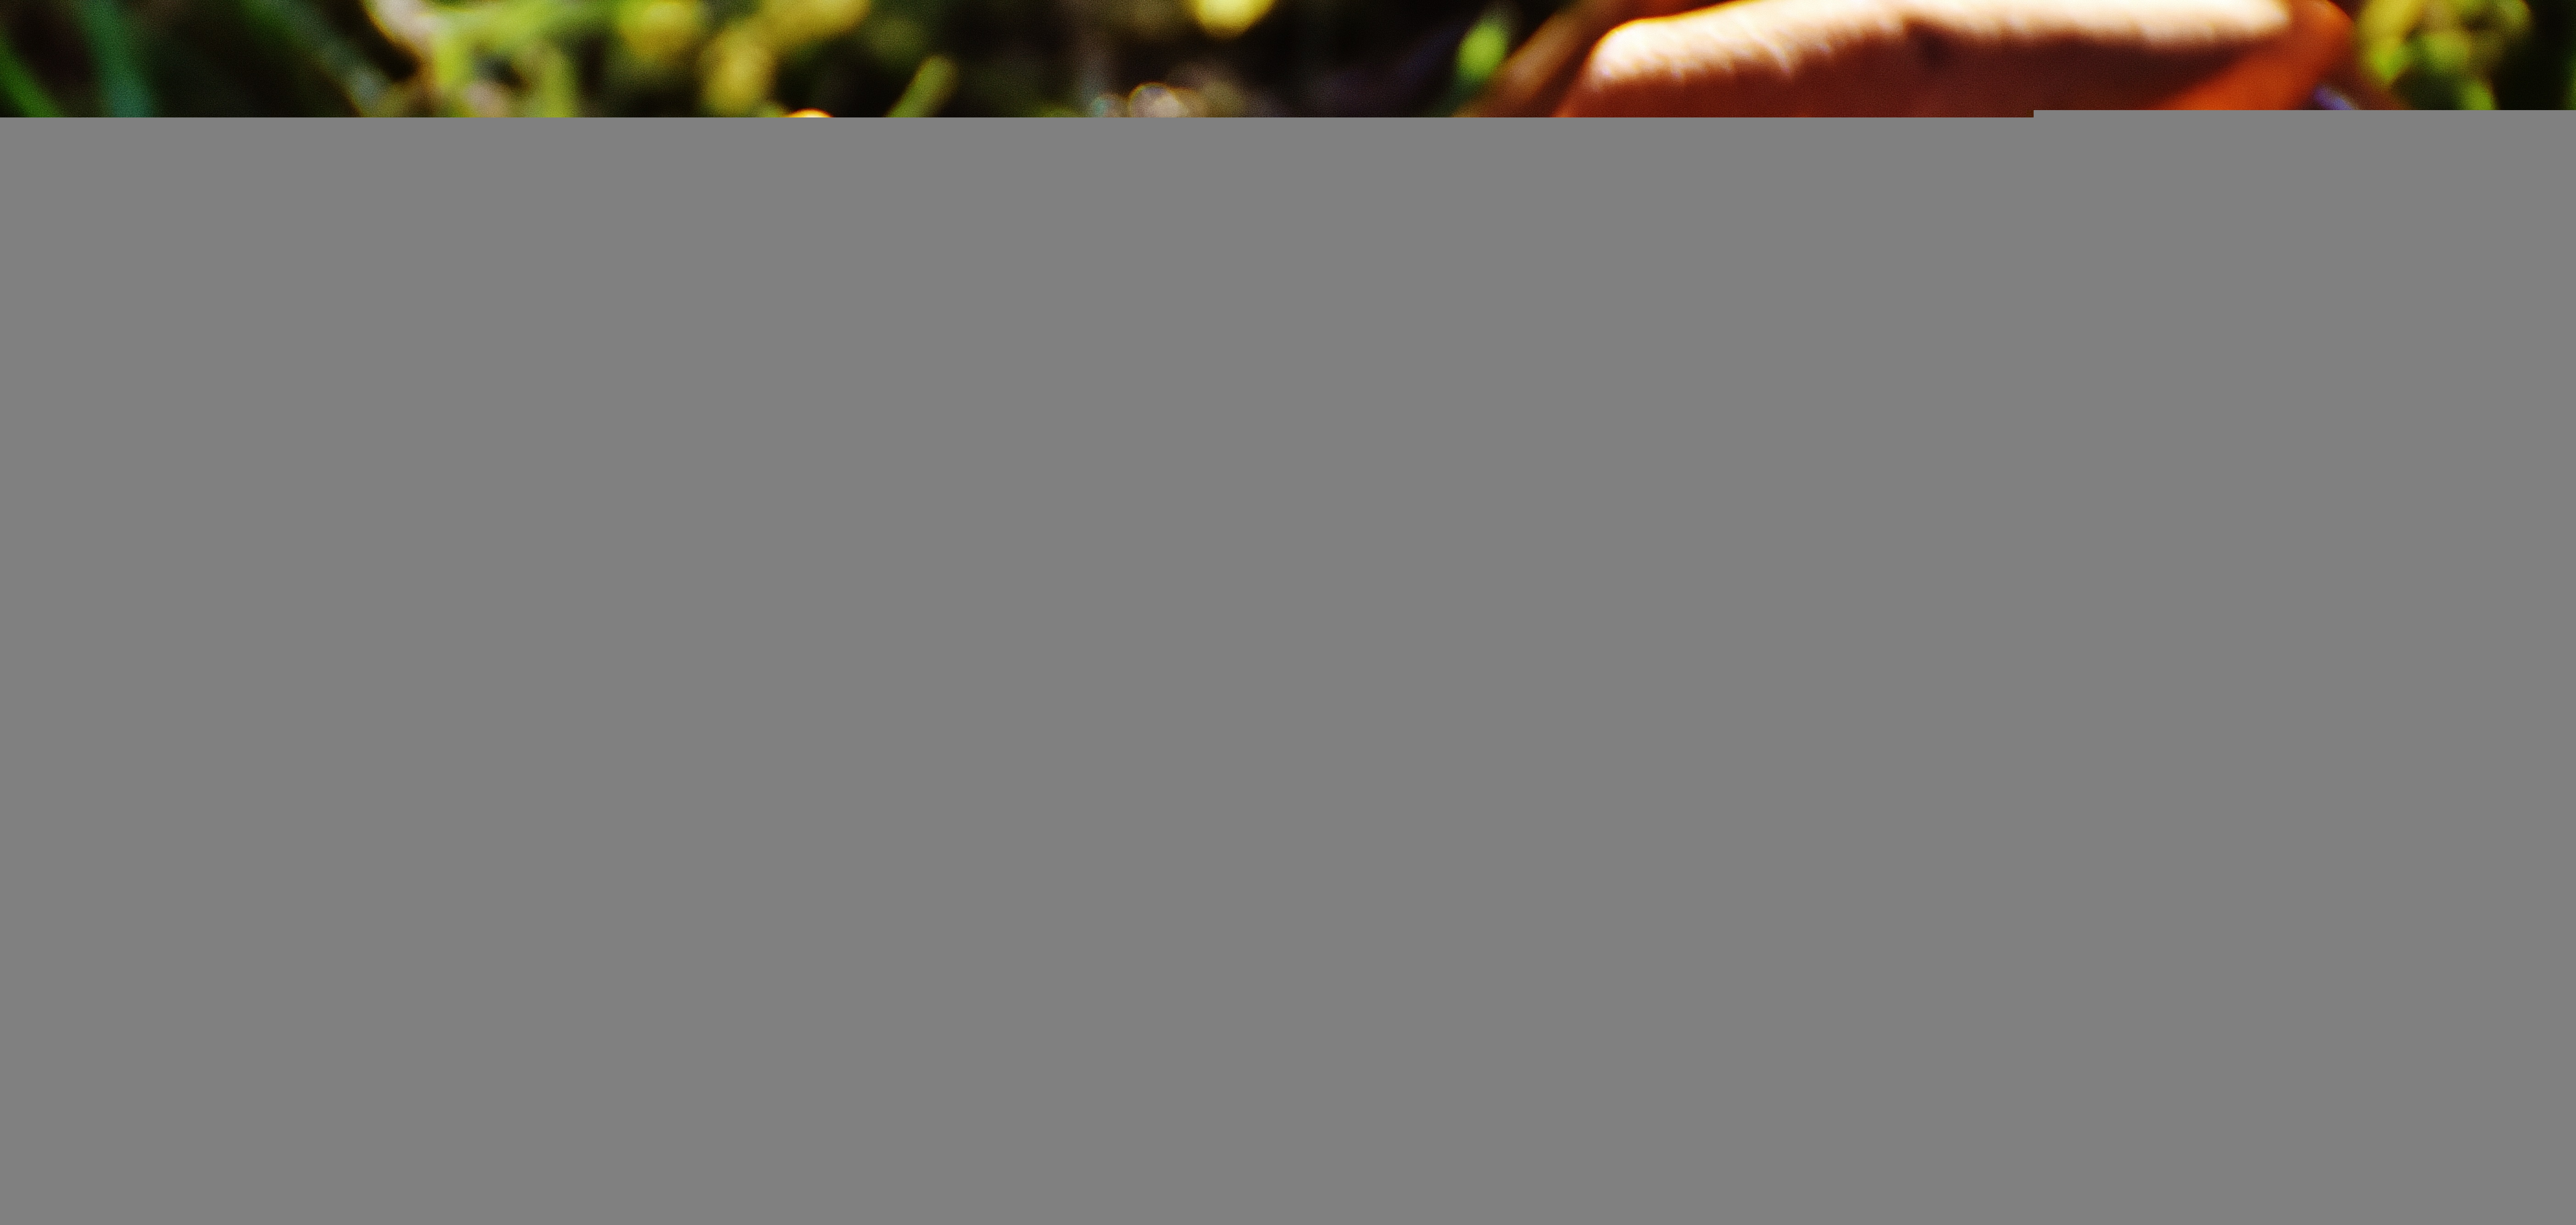
grass, meadow, line, reflection, color, curtain, float, colorful, material, interior design, balls, soap bubble, mirroring, make soap bubbles, soapy water